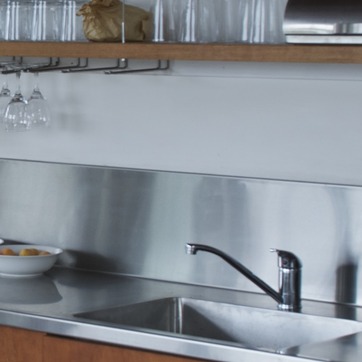
Material: metal